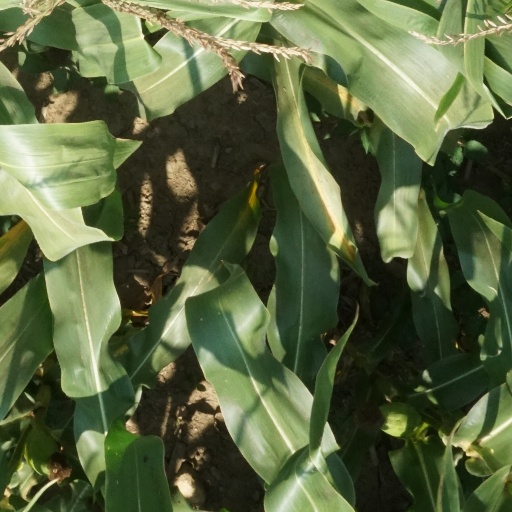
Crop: maize; corn